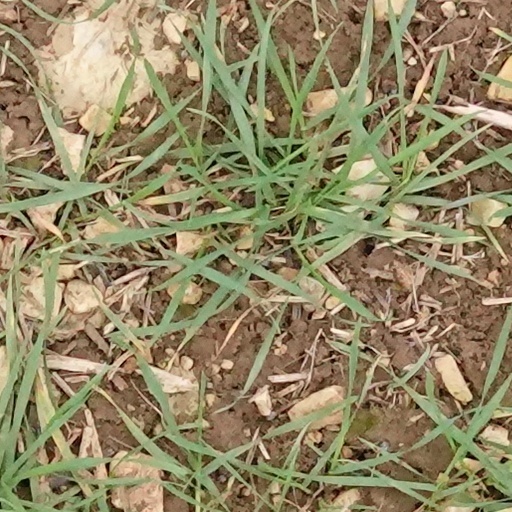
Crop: wheat